Figure skating spins

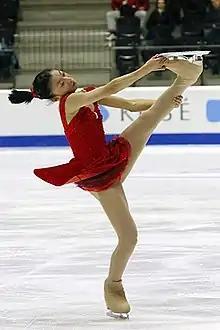
Kaori Sakamoto of Japan performing an upright spin.

Spins are an element in figure skating in which the skater rotates, centered on a single point on the ice, while holding one or more body positions. They are performed by all disciplines of the sport, single skating, pair skating, and ice dance, and are a required element in most figure skating competitions. As "The New York Times" says, "While jumps look like sport, spins look more like art. While jumps provide the suspense, spins provide the scenery, but there is so much more to the scenery than most viewers have time or means to grasp". According to world champion and figure skating commentator Scott Hamilton, spins are often used "as breathing points or transitions to bigger things".